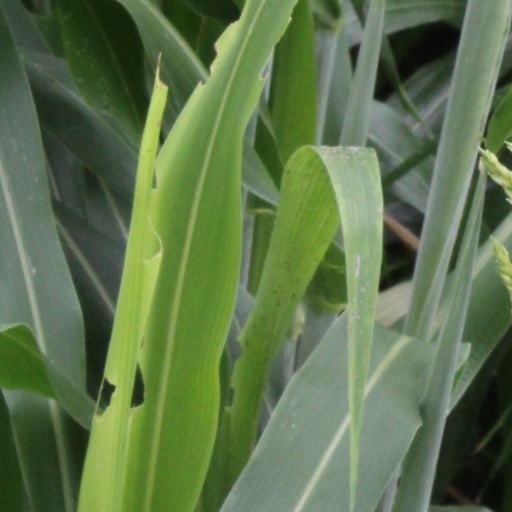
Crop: sorghum